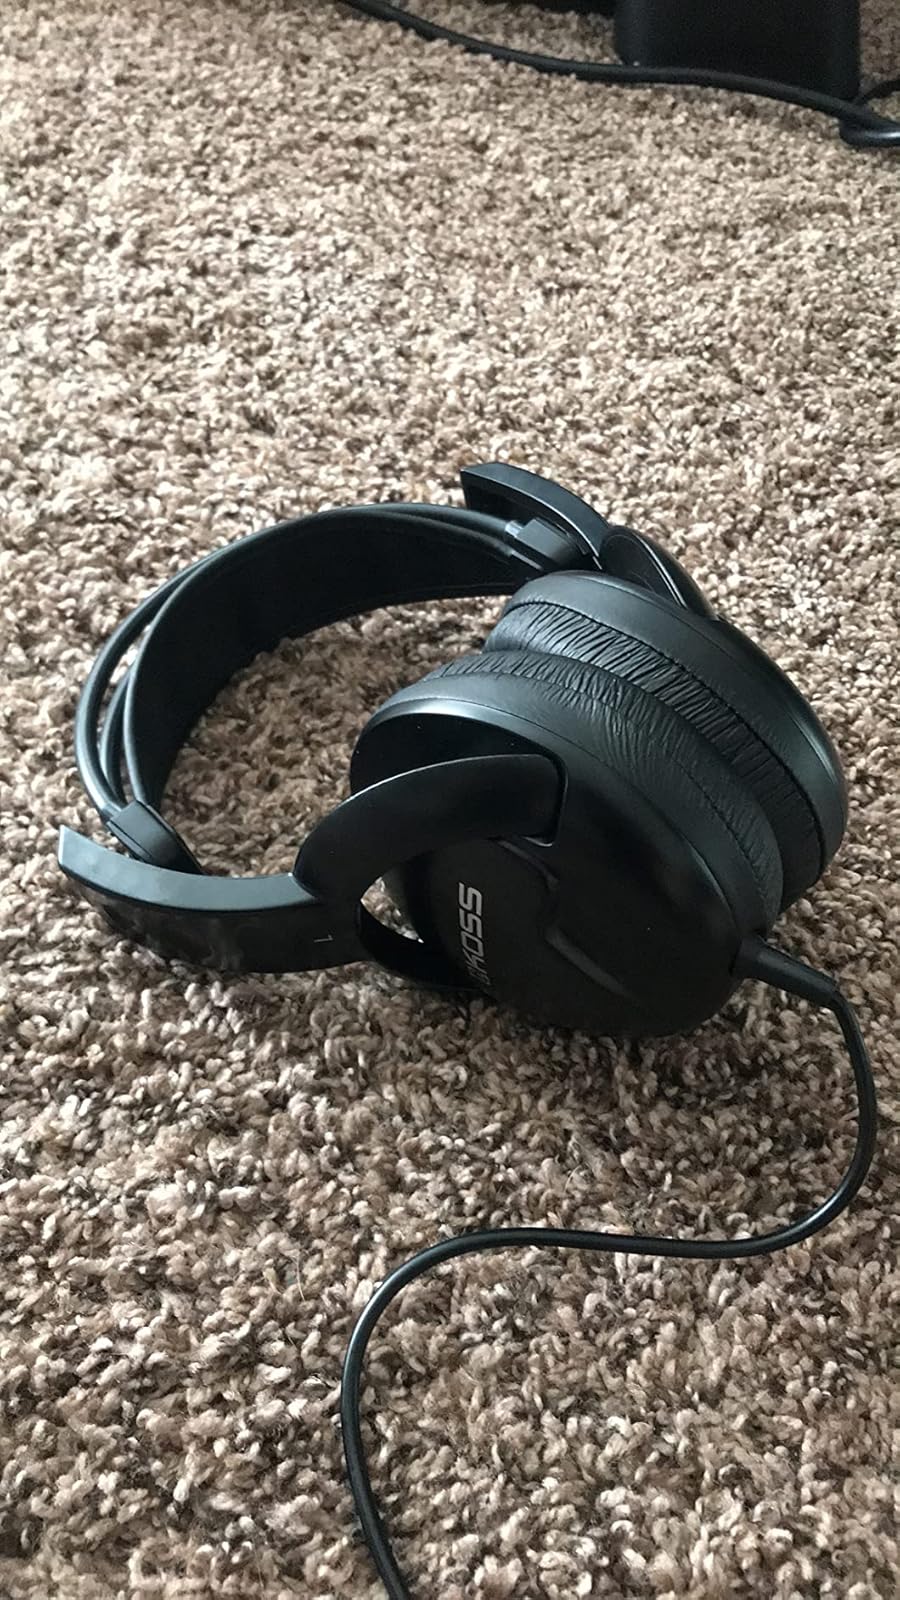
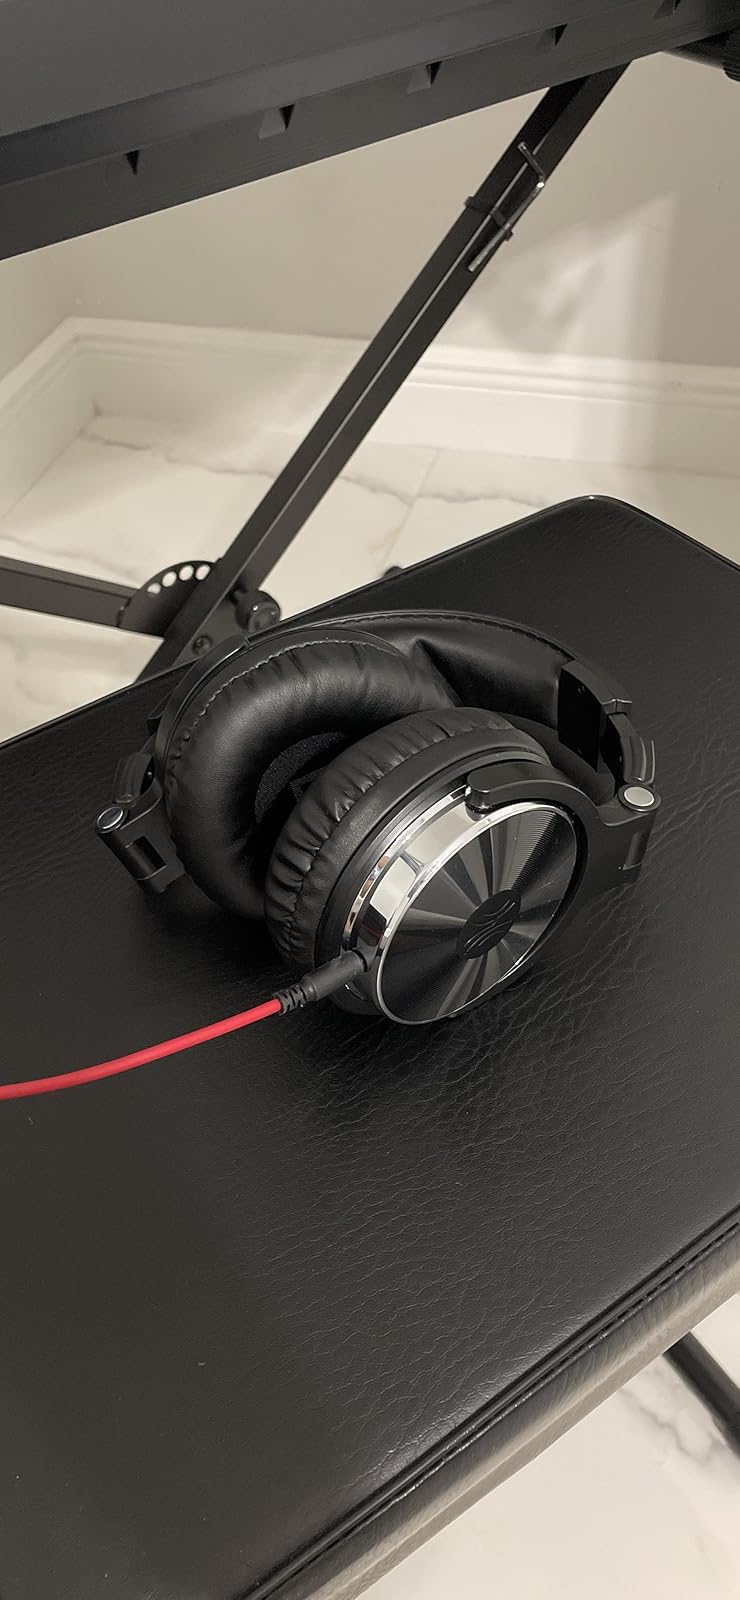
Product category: headphones
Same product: no